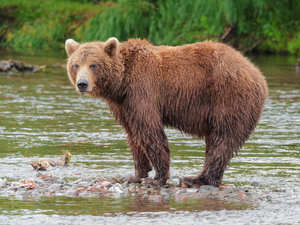
L'ours brun du Kamtchatka, également appelé ours brun d'Extrême-Orient, est une sous-espèce d'ours brun originaire du district d'Anadyrsky, de la péninsule du Kamtchatka, de l'Île Karaguinski, des îles Kouriles, de la bande côtière à l'ouest de la mer d'Okhotsk vers le sud jusqu'aux Monts Stanovoï et des Îles Chantar en Extrême-Orient. En dehors de l'ex-Union soviétique, la sous-espèce se trouve sur l'île Saint-Laurent dans la mer de Béring. Il est étroitement apparenté à un clade d'ours bruns d'Alaska et du nord-ouest de l'Amérique du Nord, et serait l'ancêtre de l'Ours kodiak.